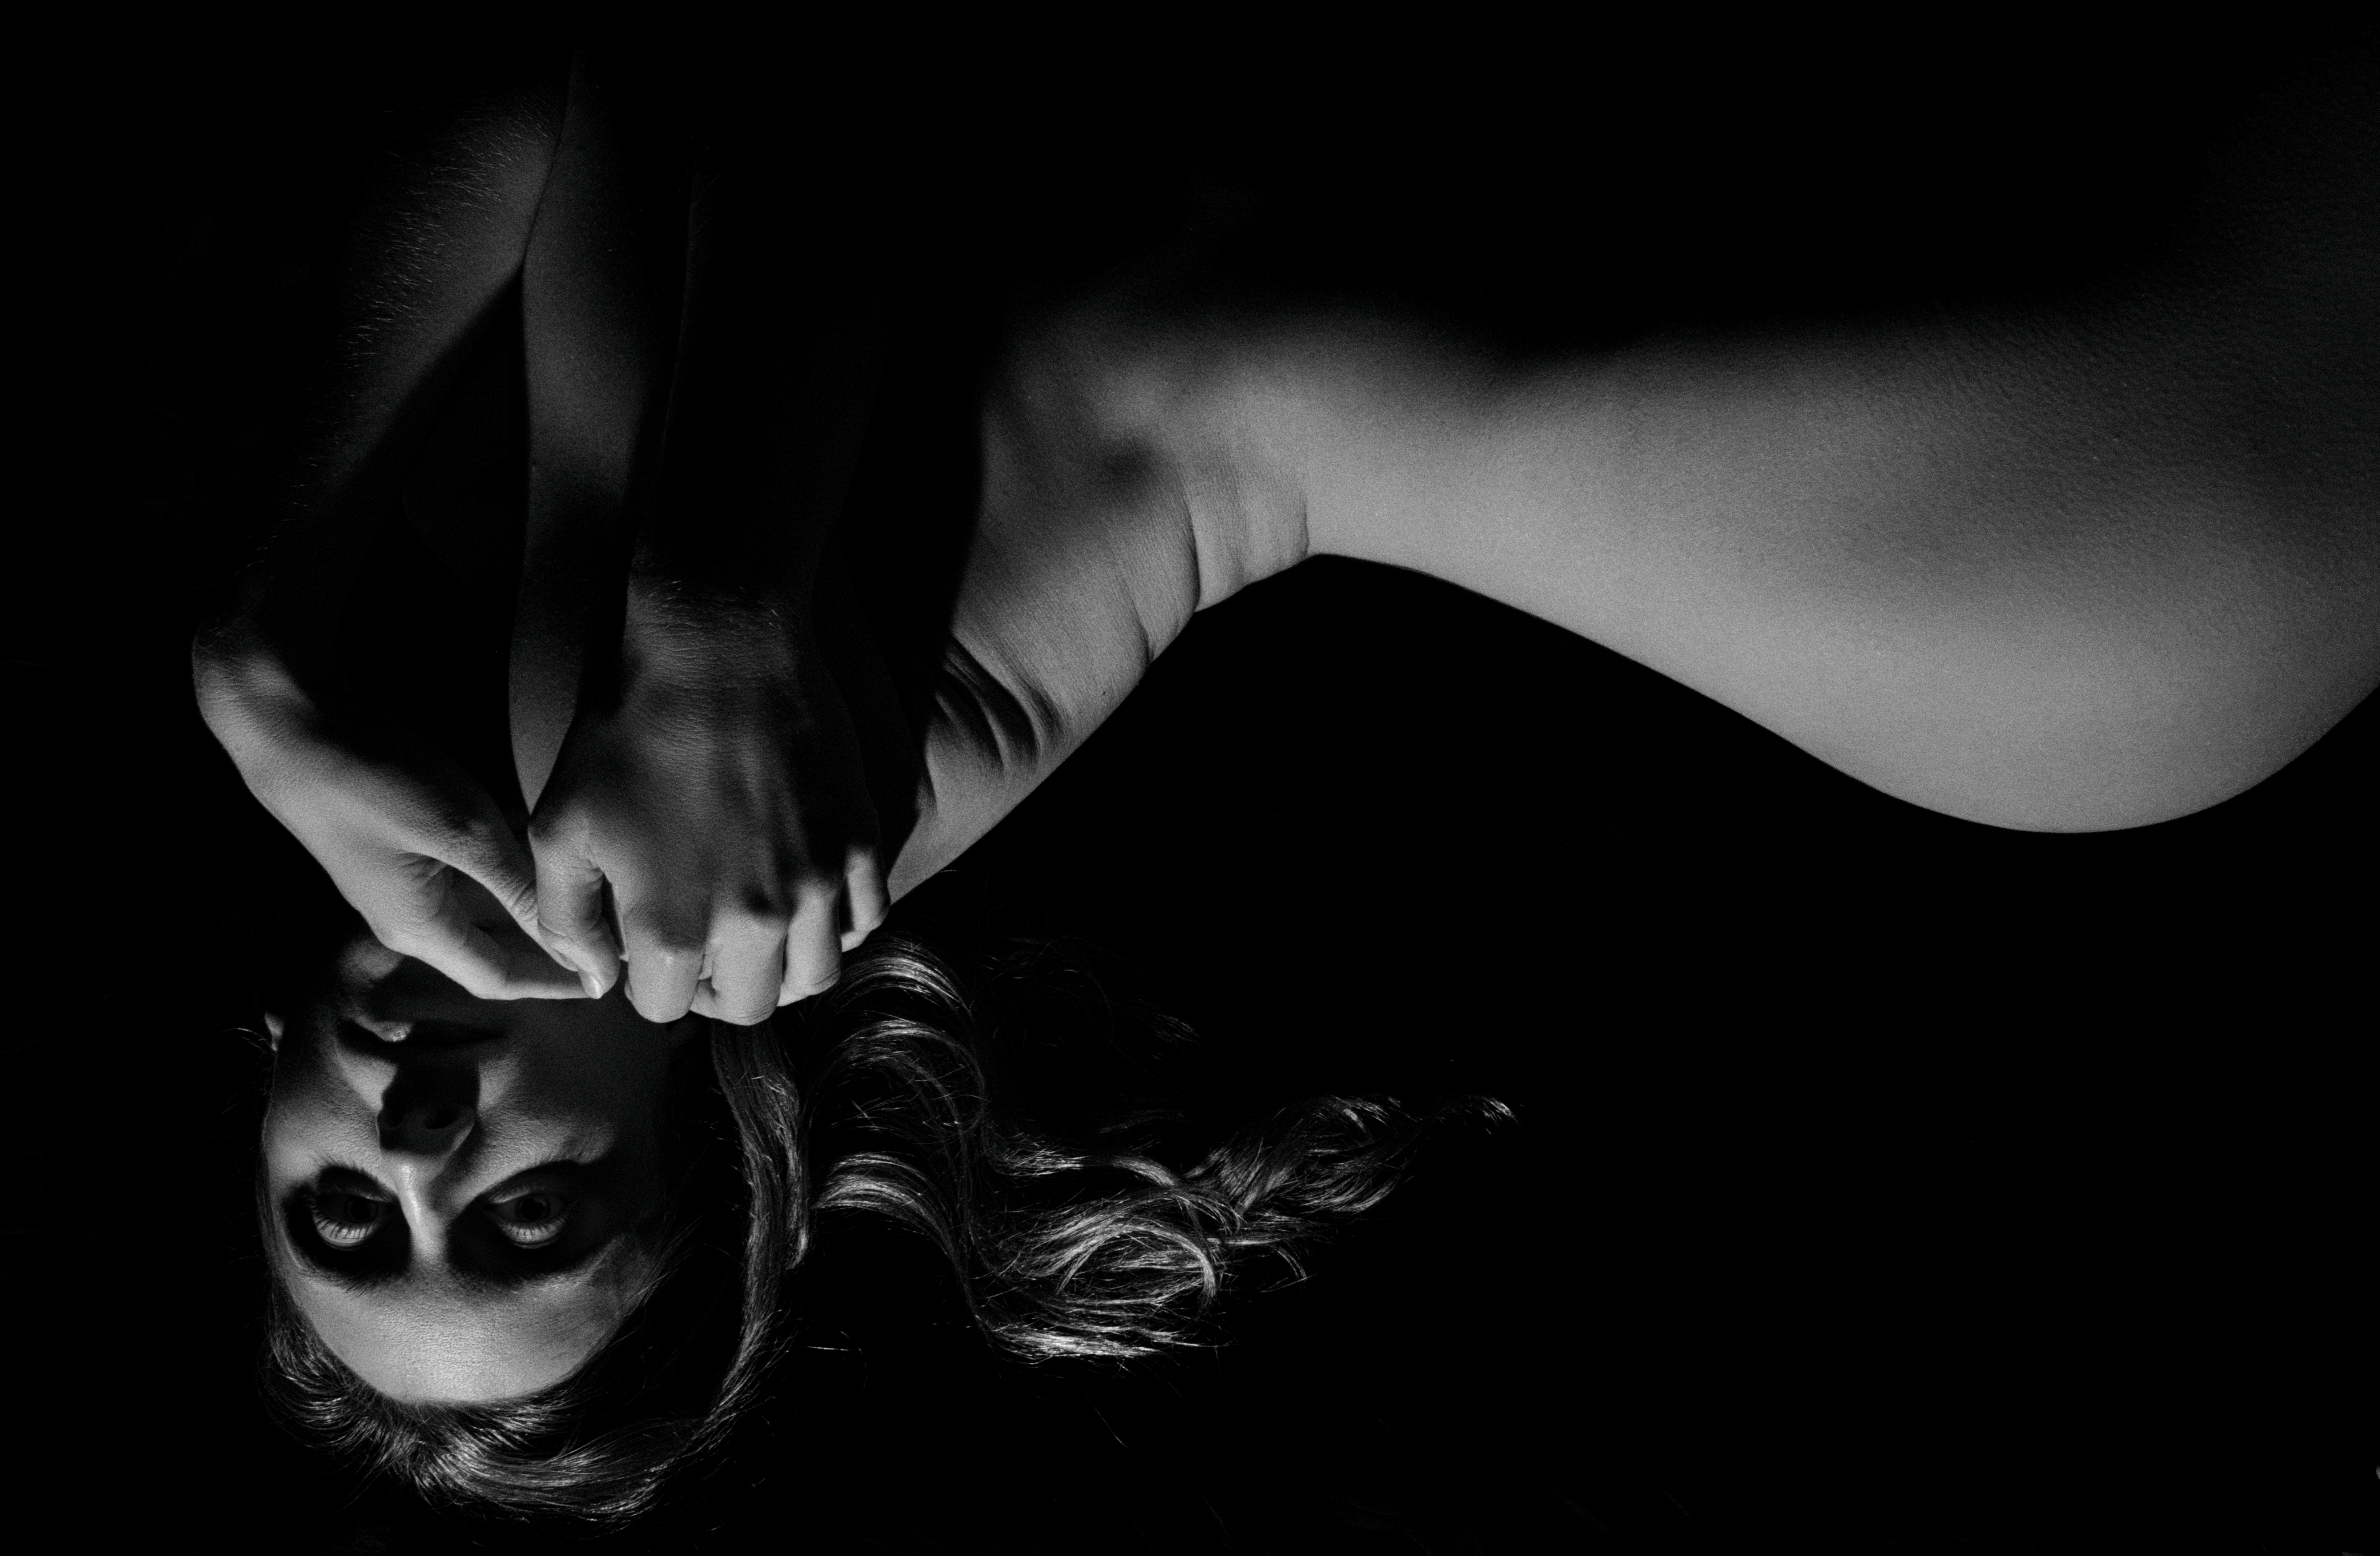
portrait, girl, body, retro, face, beautiful, look, studio, monochrome, donate, flash photography, jaw, sunglasses, gesture, eyelash, black and white, eyewear, bone, wood, art, darkness, monochrome photography, wing, personal protective equipment, smoke, fashion accessory, cg artwork, skull, fictional character, still life photography, feather, flesh, whiskers, shadow, visual arts, mask, horn, graphics